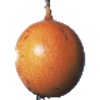
Label: Granadilla 1